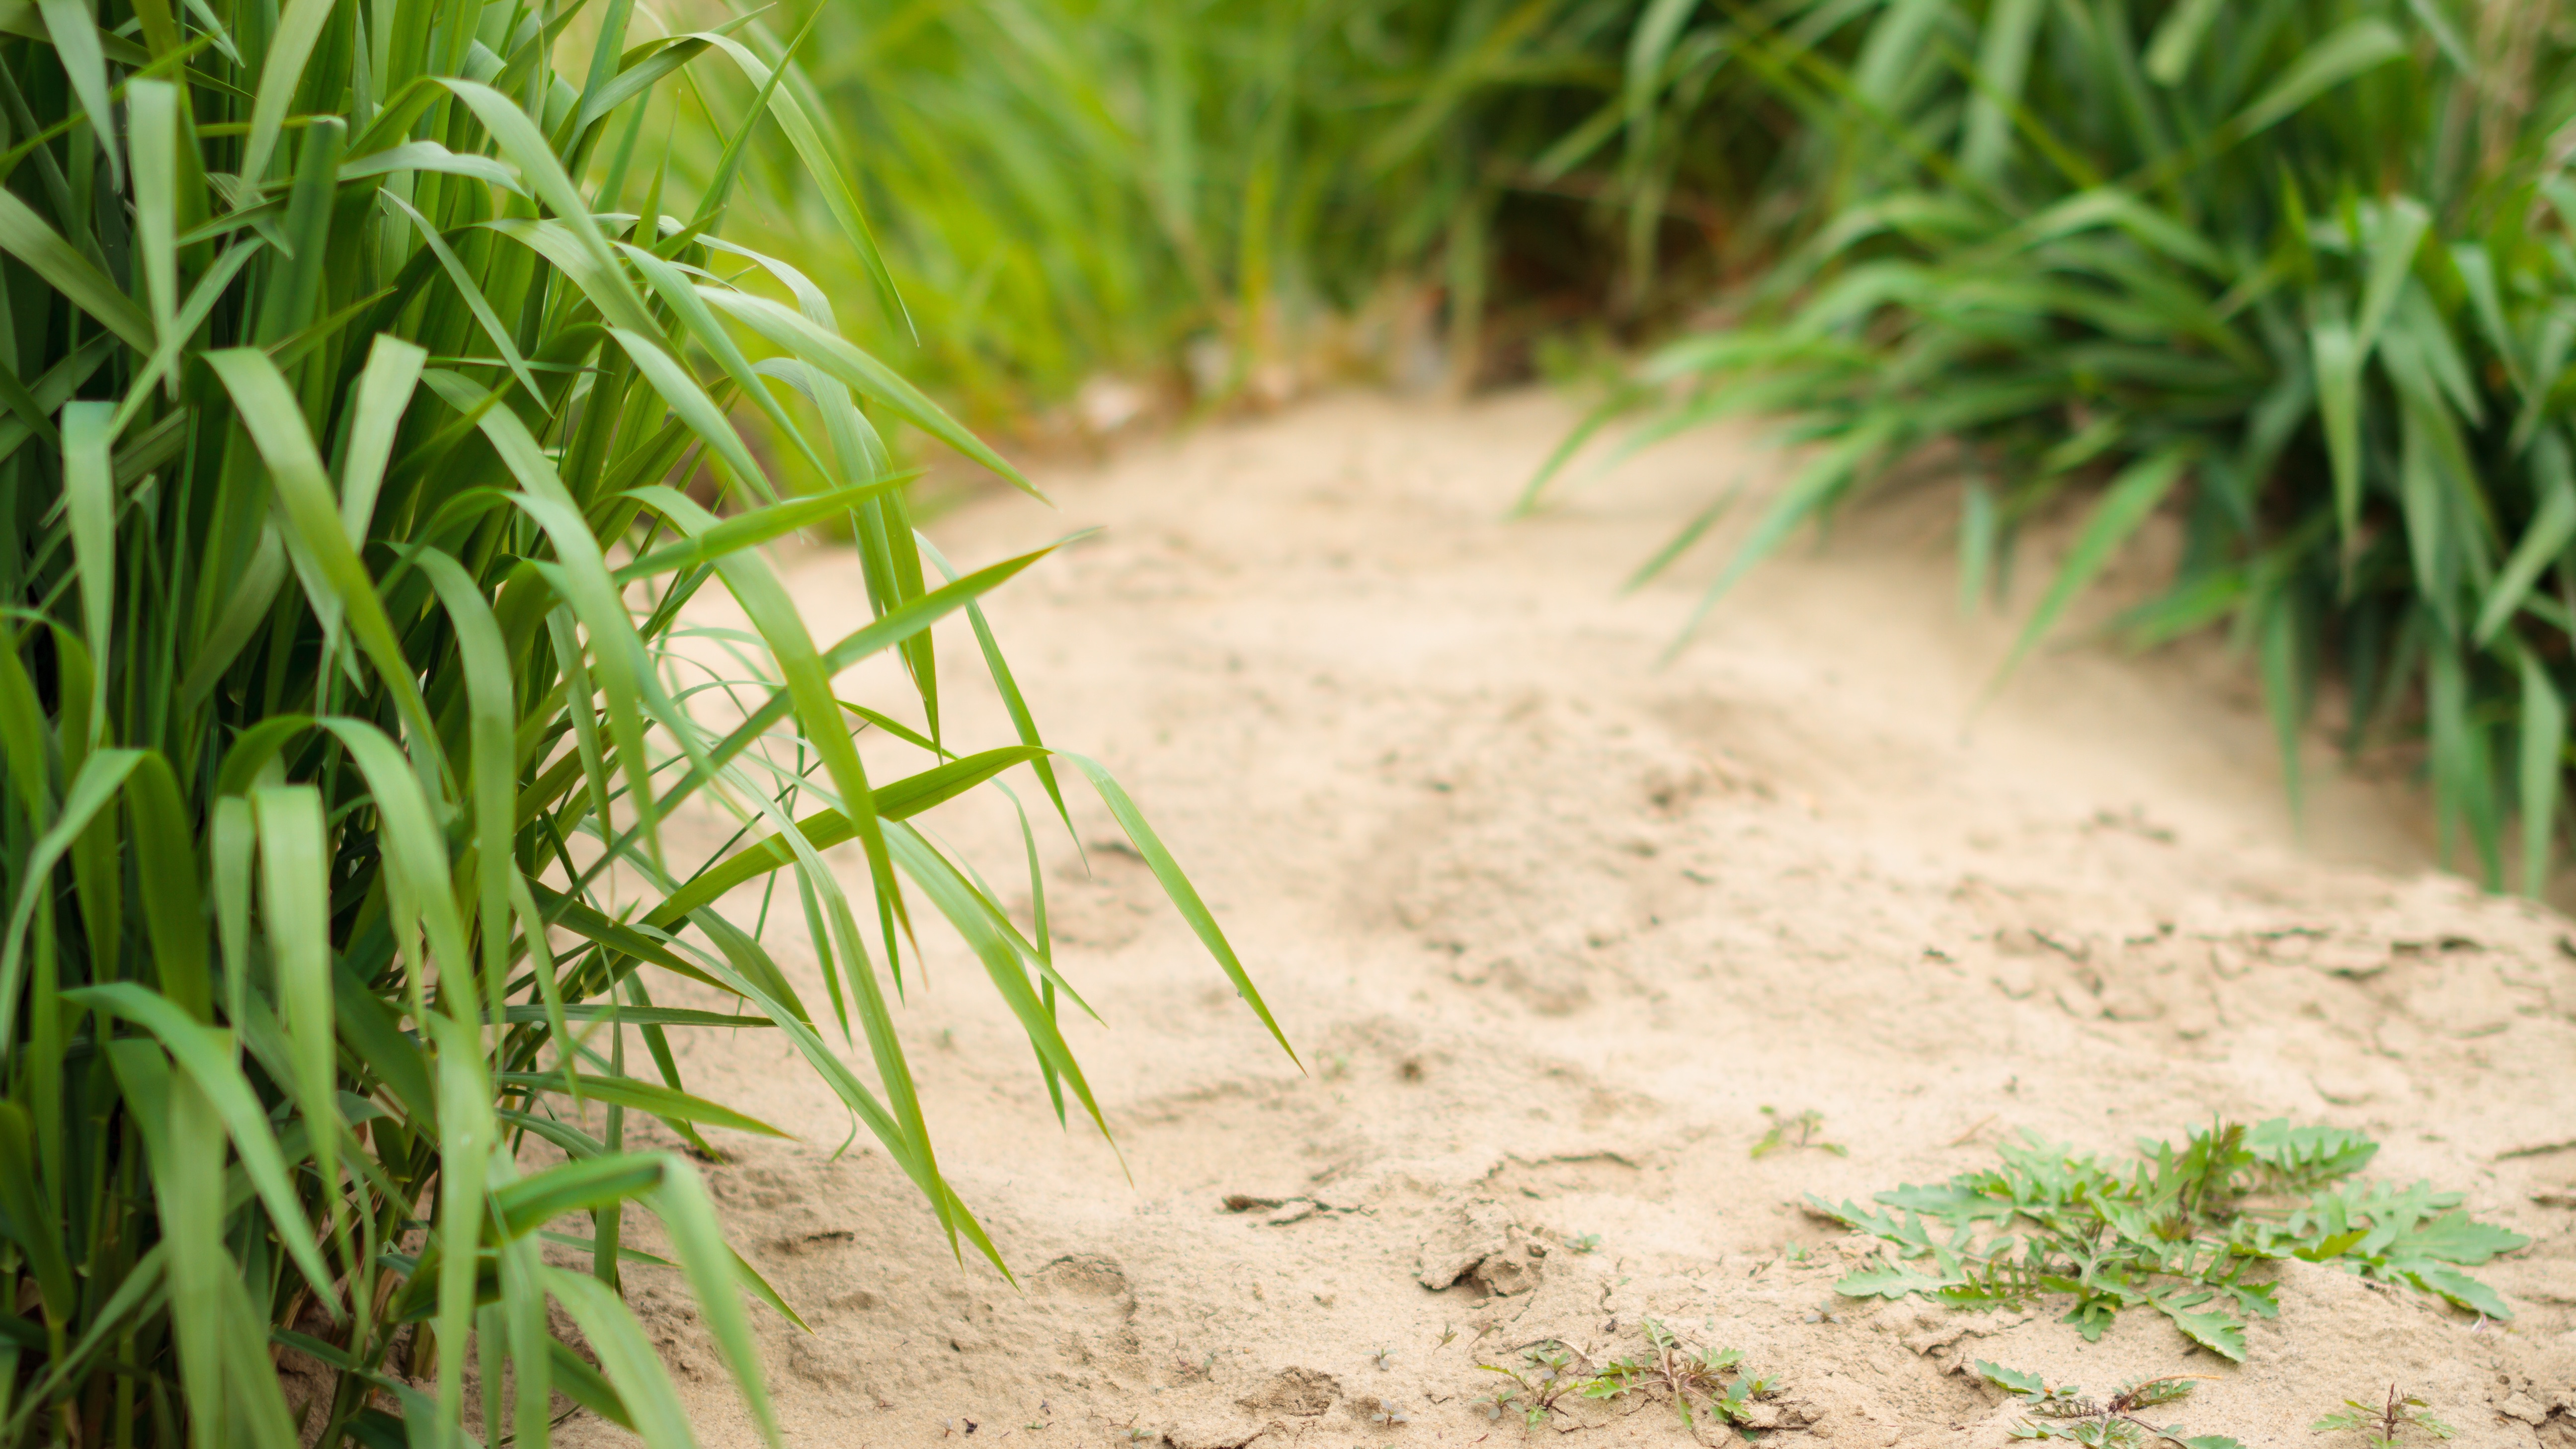
tree, grass, plant, field, lawn, leaf, flower, food, green, jungle, herb, produce, crop, soil, botany, agriculture, garden, flora, plantation, yard, paddy field, grass family, arecales